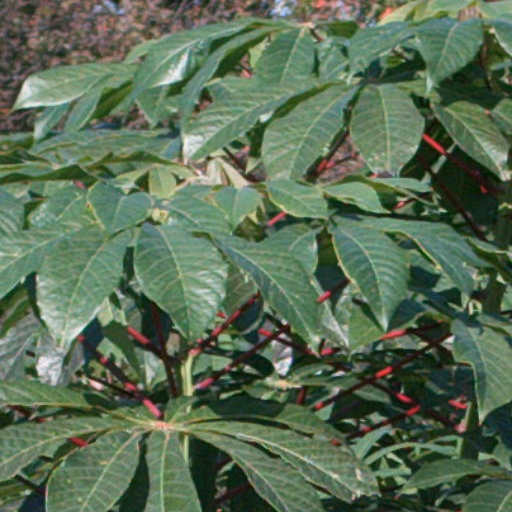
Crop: cassava